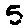
Label: 5